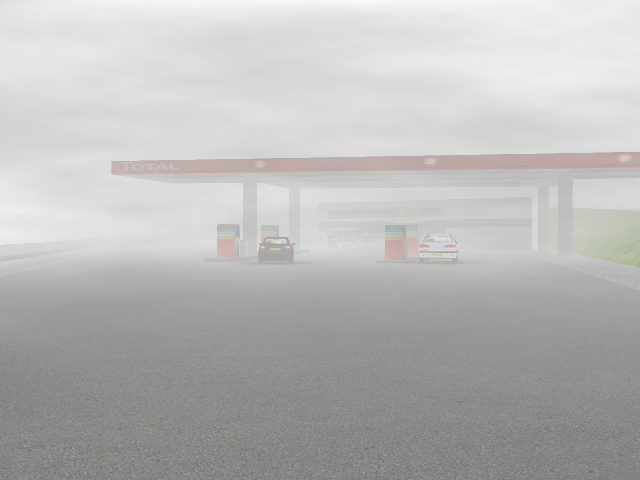
Weather: foggy or hazy